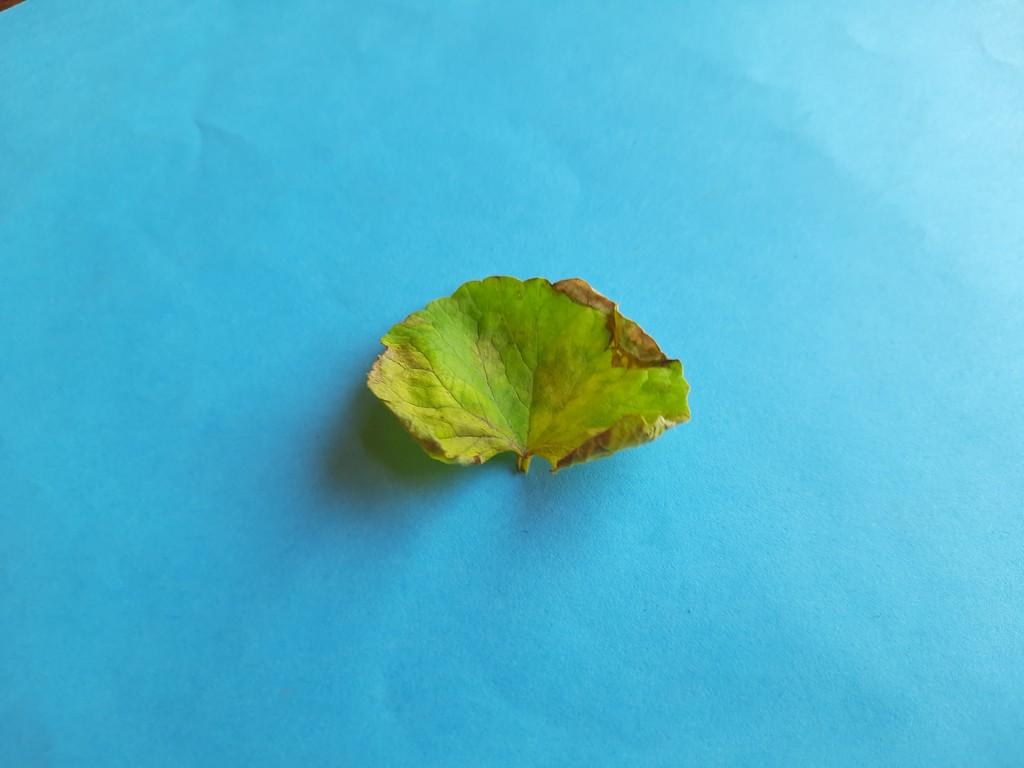
Label: Unhealthy